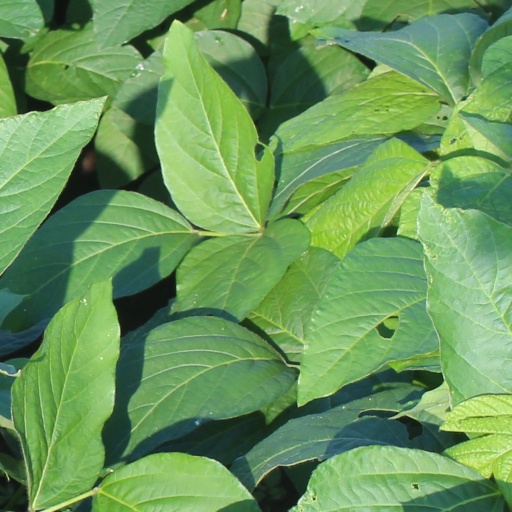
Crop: soybean